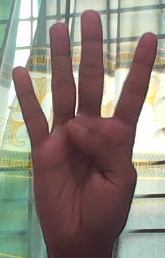
ASL sign: 4